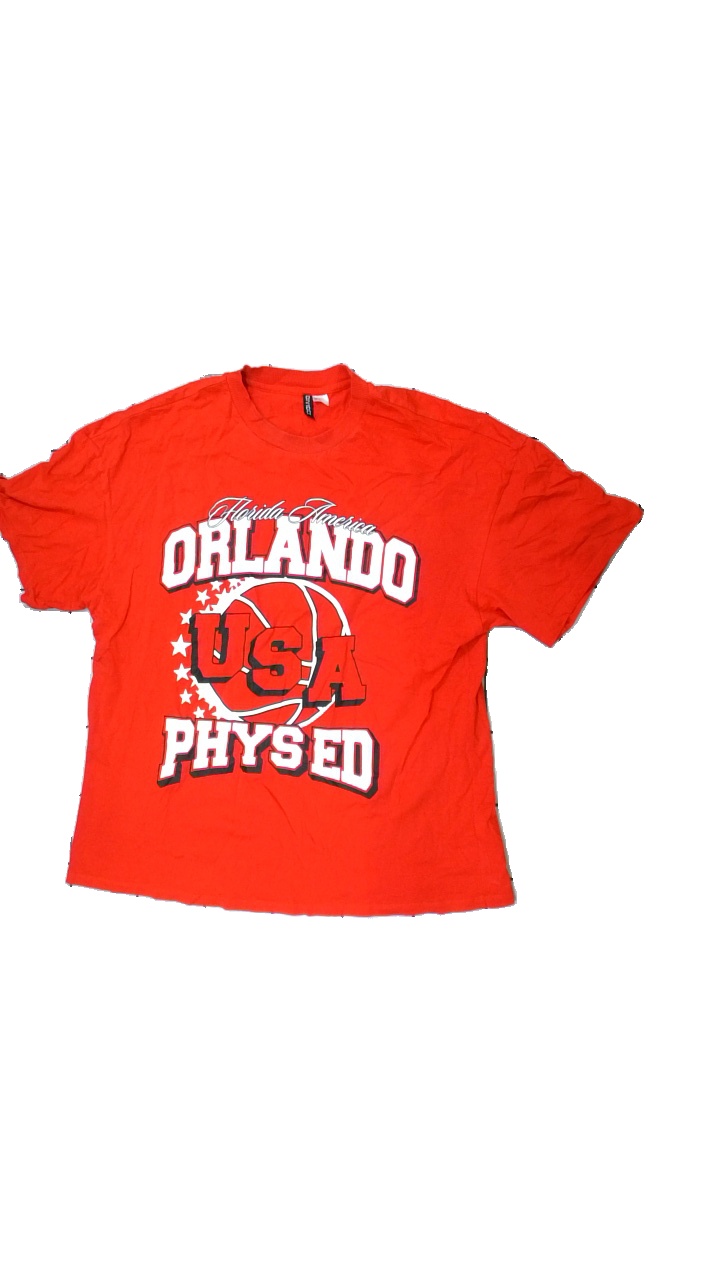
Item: T-shirt (Ladies)
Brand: H&m
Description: red t-shirt
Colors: Red
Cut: Loose
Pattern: Other
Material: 100% Cotton
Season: All
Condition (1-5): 5
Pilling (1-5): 5
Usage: Reuse
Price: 50-100